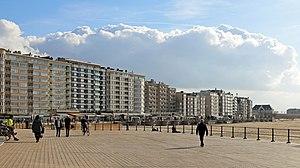
Ostende (Belgique): la digue (Albert I-Promenade) et la plage